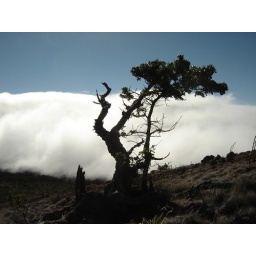
tree above the clouds